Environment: real
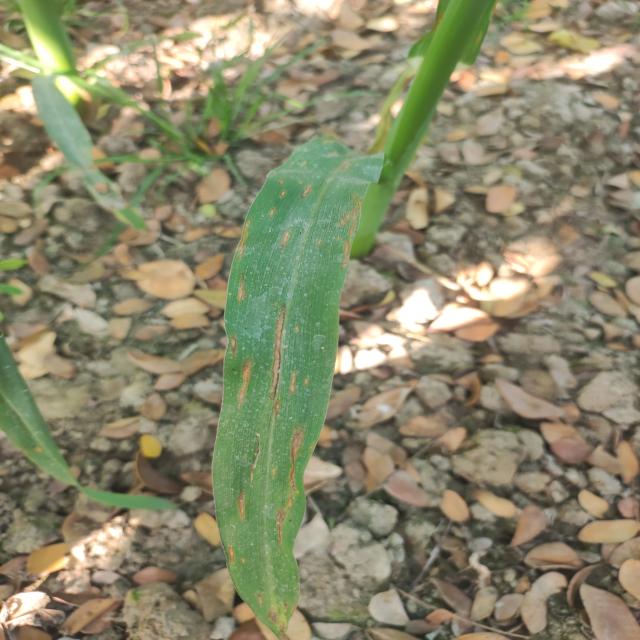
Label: northern_corn_leaf_blight